Scientific consensus on climate change

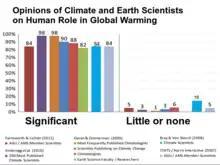
A graphic representing the combined result of surveys taken throughout 2000s.

In 2007, Harris Interactive surveyed 489 randomly selected members of either the American Meteorological Society or the American Geophysical Union for the Statistical Assessment Service (STATS) at George Mason University, publishing the results in April 2008. 97% of the scientists surveyed agreed that global temperatures had increased during the past 100 years, and only 5% believed that human activity does not contribute to greenhouse warming. 84% said they personally believed human-induced warming was occurring, and 74% agreed that "currently available scientific evidence" substantiated its occurrence. 56% described the study of global climate change as a mature science and 39% as an emerging science. When asked about the likely severity of effects of climate change over the next 50–100 years, 41% said they could be described as catastrophic; 44% thought the effects would be moderately dangerous while about 13% thought there was relatively little danger.